TK82C

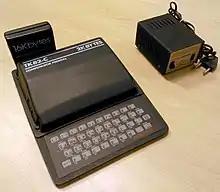

TK82C was a Sinclair ZX81 clone made by Microdigital Eletrônica Ltda., a computer company located in Brazil.